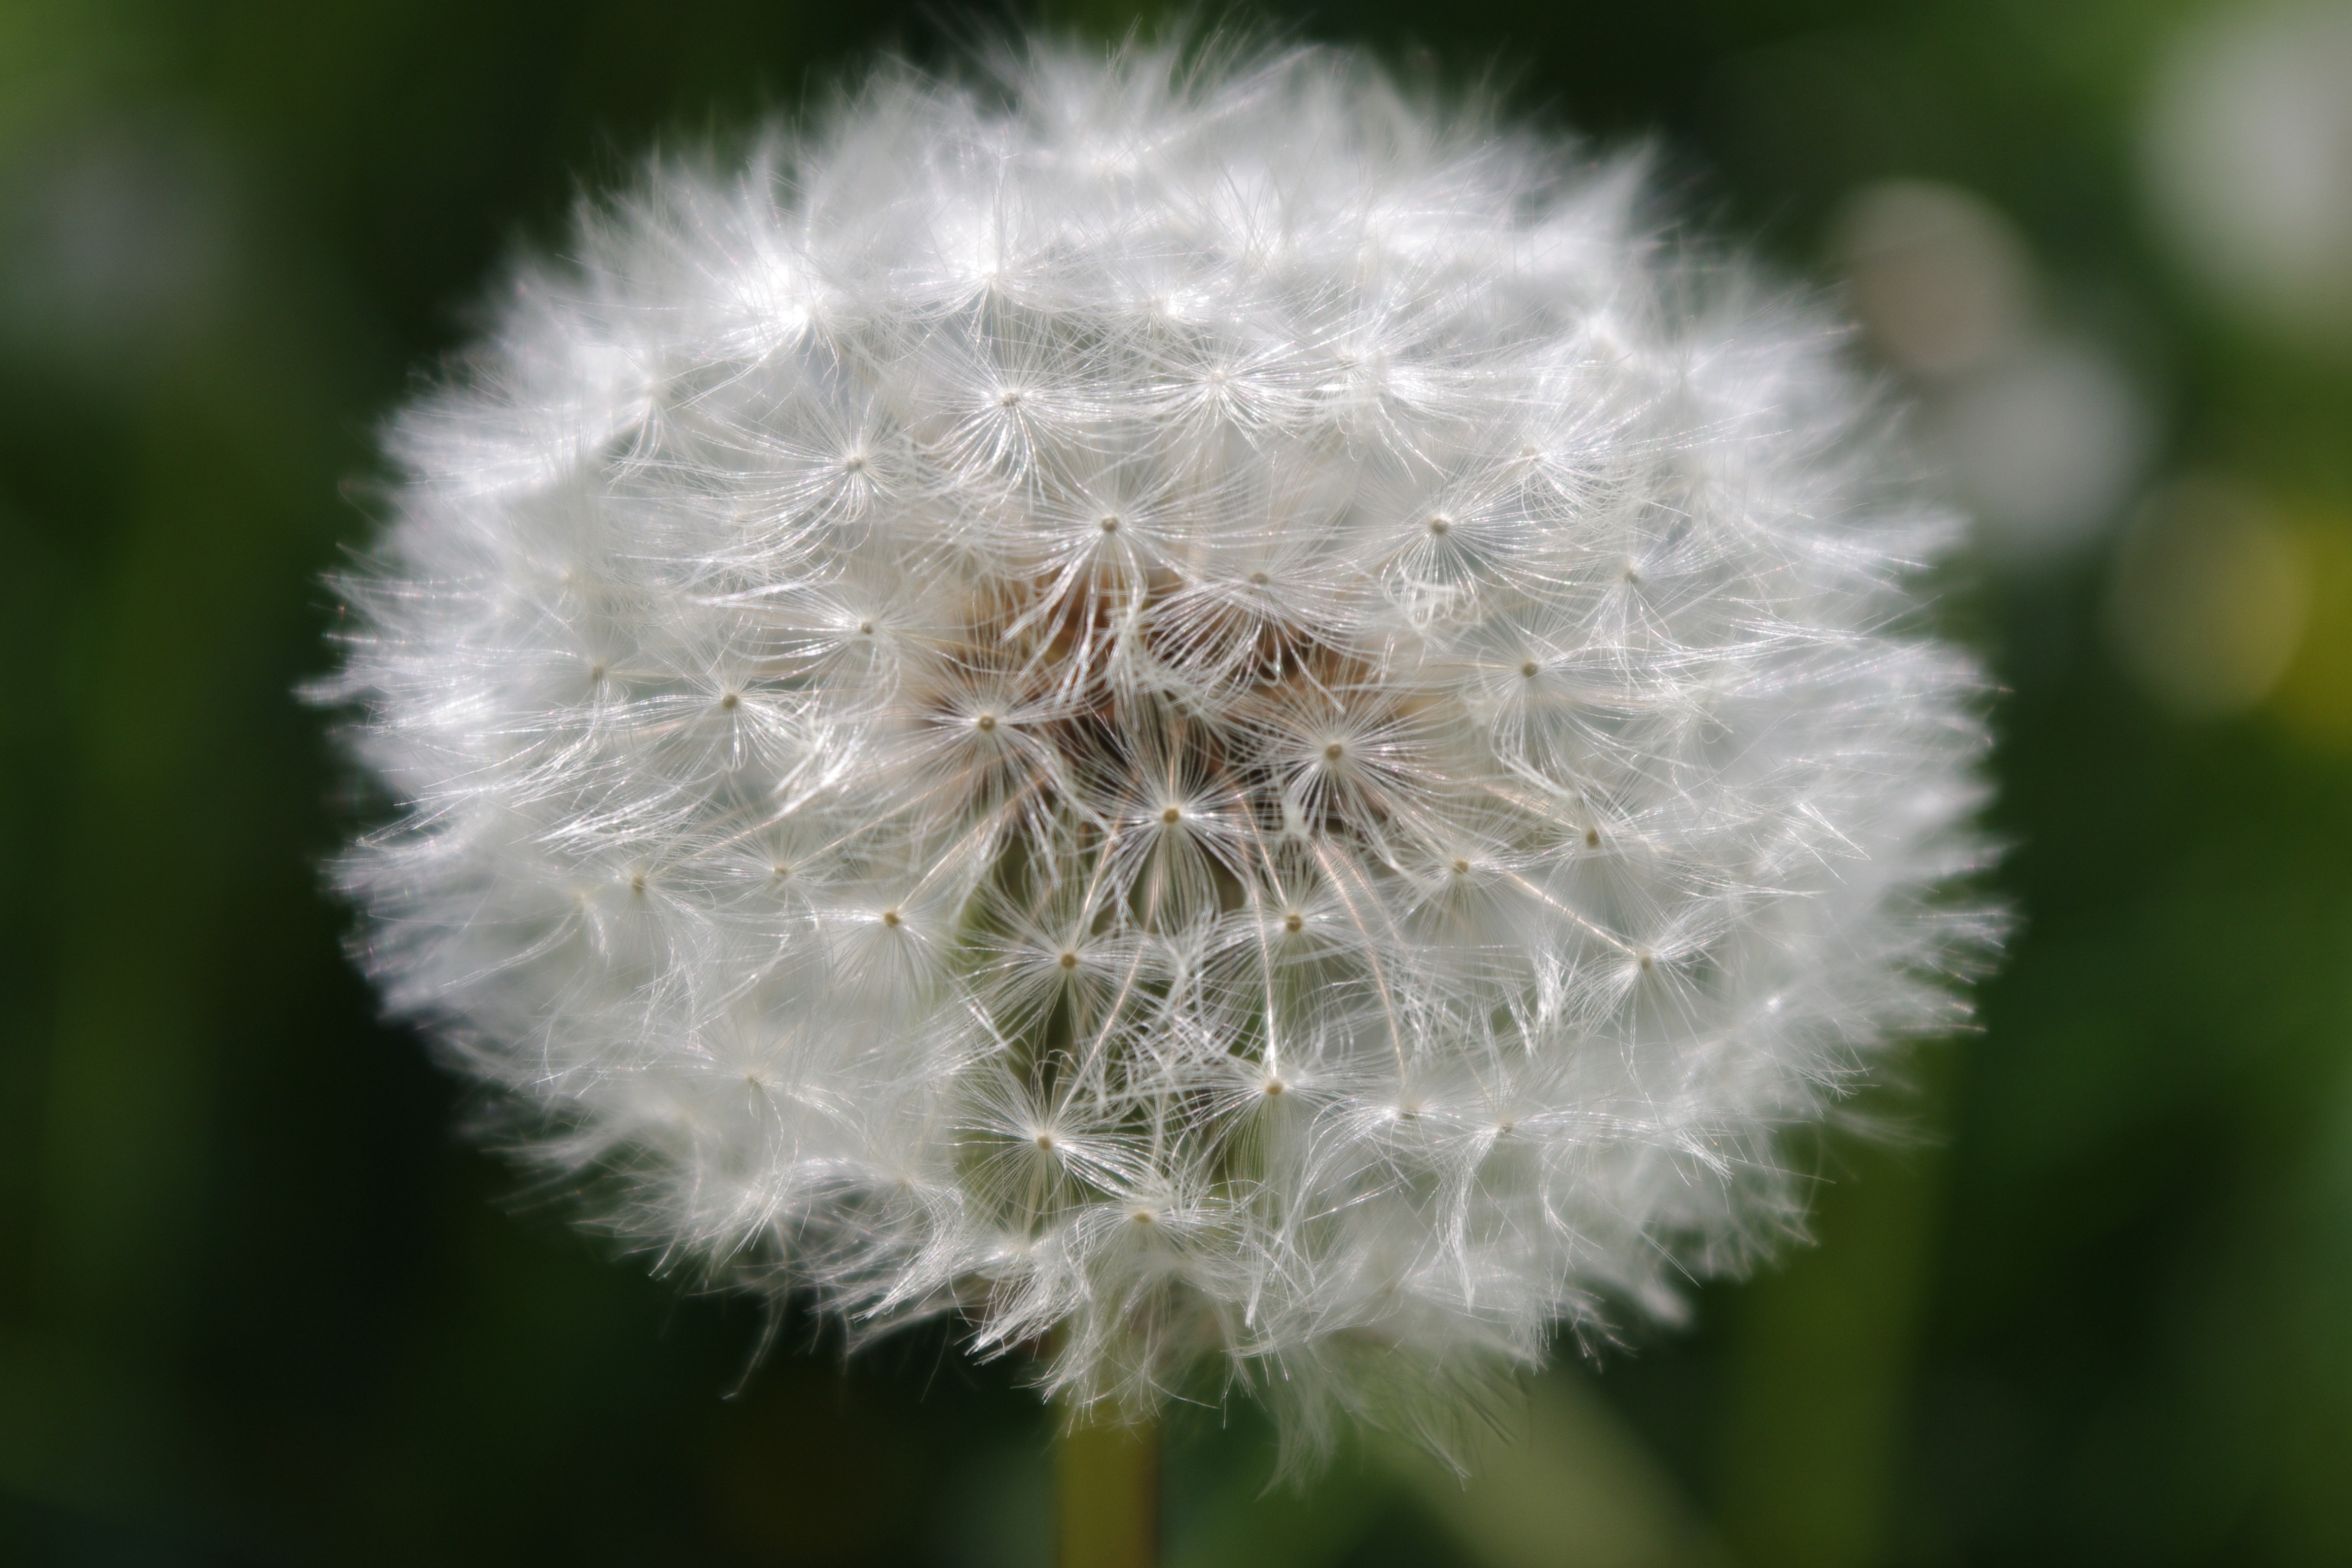
nature, grass, blossom, plant, dandelion, flower, petal, bloom, summer, umbrella, botany, flora, wildflower, close up, pointed flower, seeds, macro photography, flowering plant, daisy family, asterales, plant stem, land plant